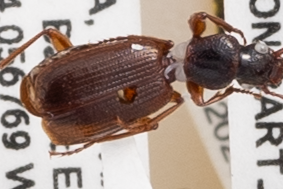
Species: Cymindis neglecta
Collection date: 2022-08-03
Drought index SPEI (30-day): -0.54
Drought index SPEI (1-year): -0.9
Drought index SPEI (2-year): -1.69